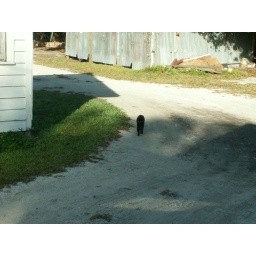
Oakey the black cat comming home from sunbating in the hot tin roof